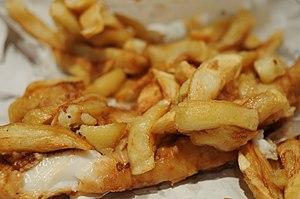
L'Angleterre est une nation constitutive du Royaume-Uni. Elle est bordée par l'Écosse au nord et le pays de Galles à l'ouest. Son littoral est entouré par la mer du Nord à l'est, la mer d'Irlande au nord-ouest, la mer Celtique au sud-ouest, et la Manche au sud qui la sépare de l'Europe continentale. Son territoire couvre la majorité du centre et du sud de l'île de Grande-Bretagne, et il inclut également une centaine de petites îles. Sa capitale est Londres qui est la première aire urbaine du Royaume-Uni et, selon les critères retenus, d'Europe de l'Ouest. L'Angleterre est la nation la plus peuplée du Royaume-Uni avec 53 millions d'habitants en 2011, ce qui représente 84 % de la population britannique, et est la plus grande avec une superficie de 131 760 km². Le nom d'« Angleterre » est fréquemment mais faussement employé, par synecdoque, pour désigner le Royaume-Uni dans son ensemble.